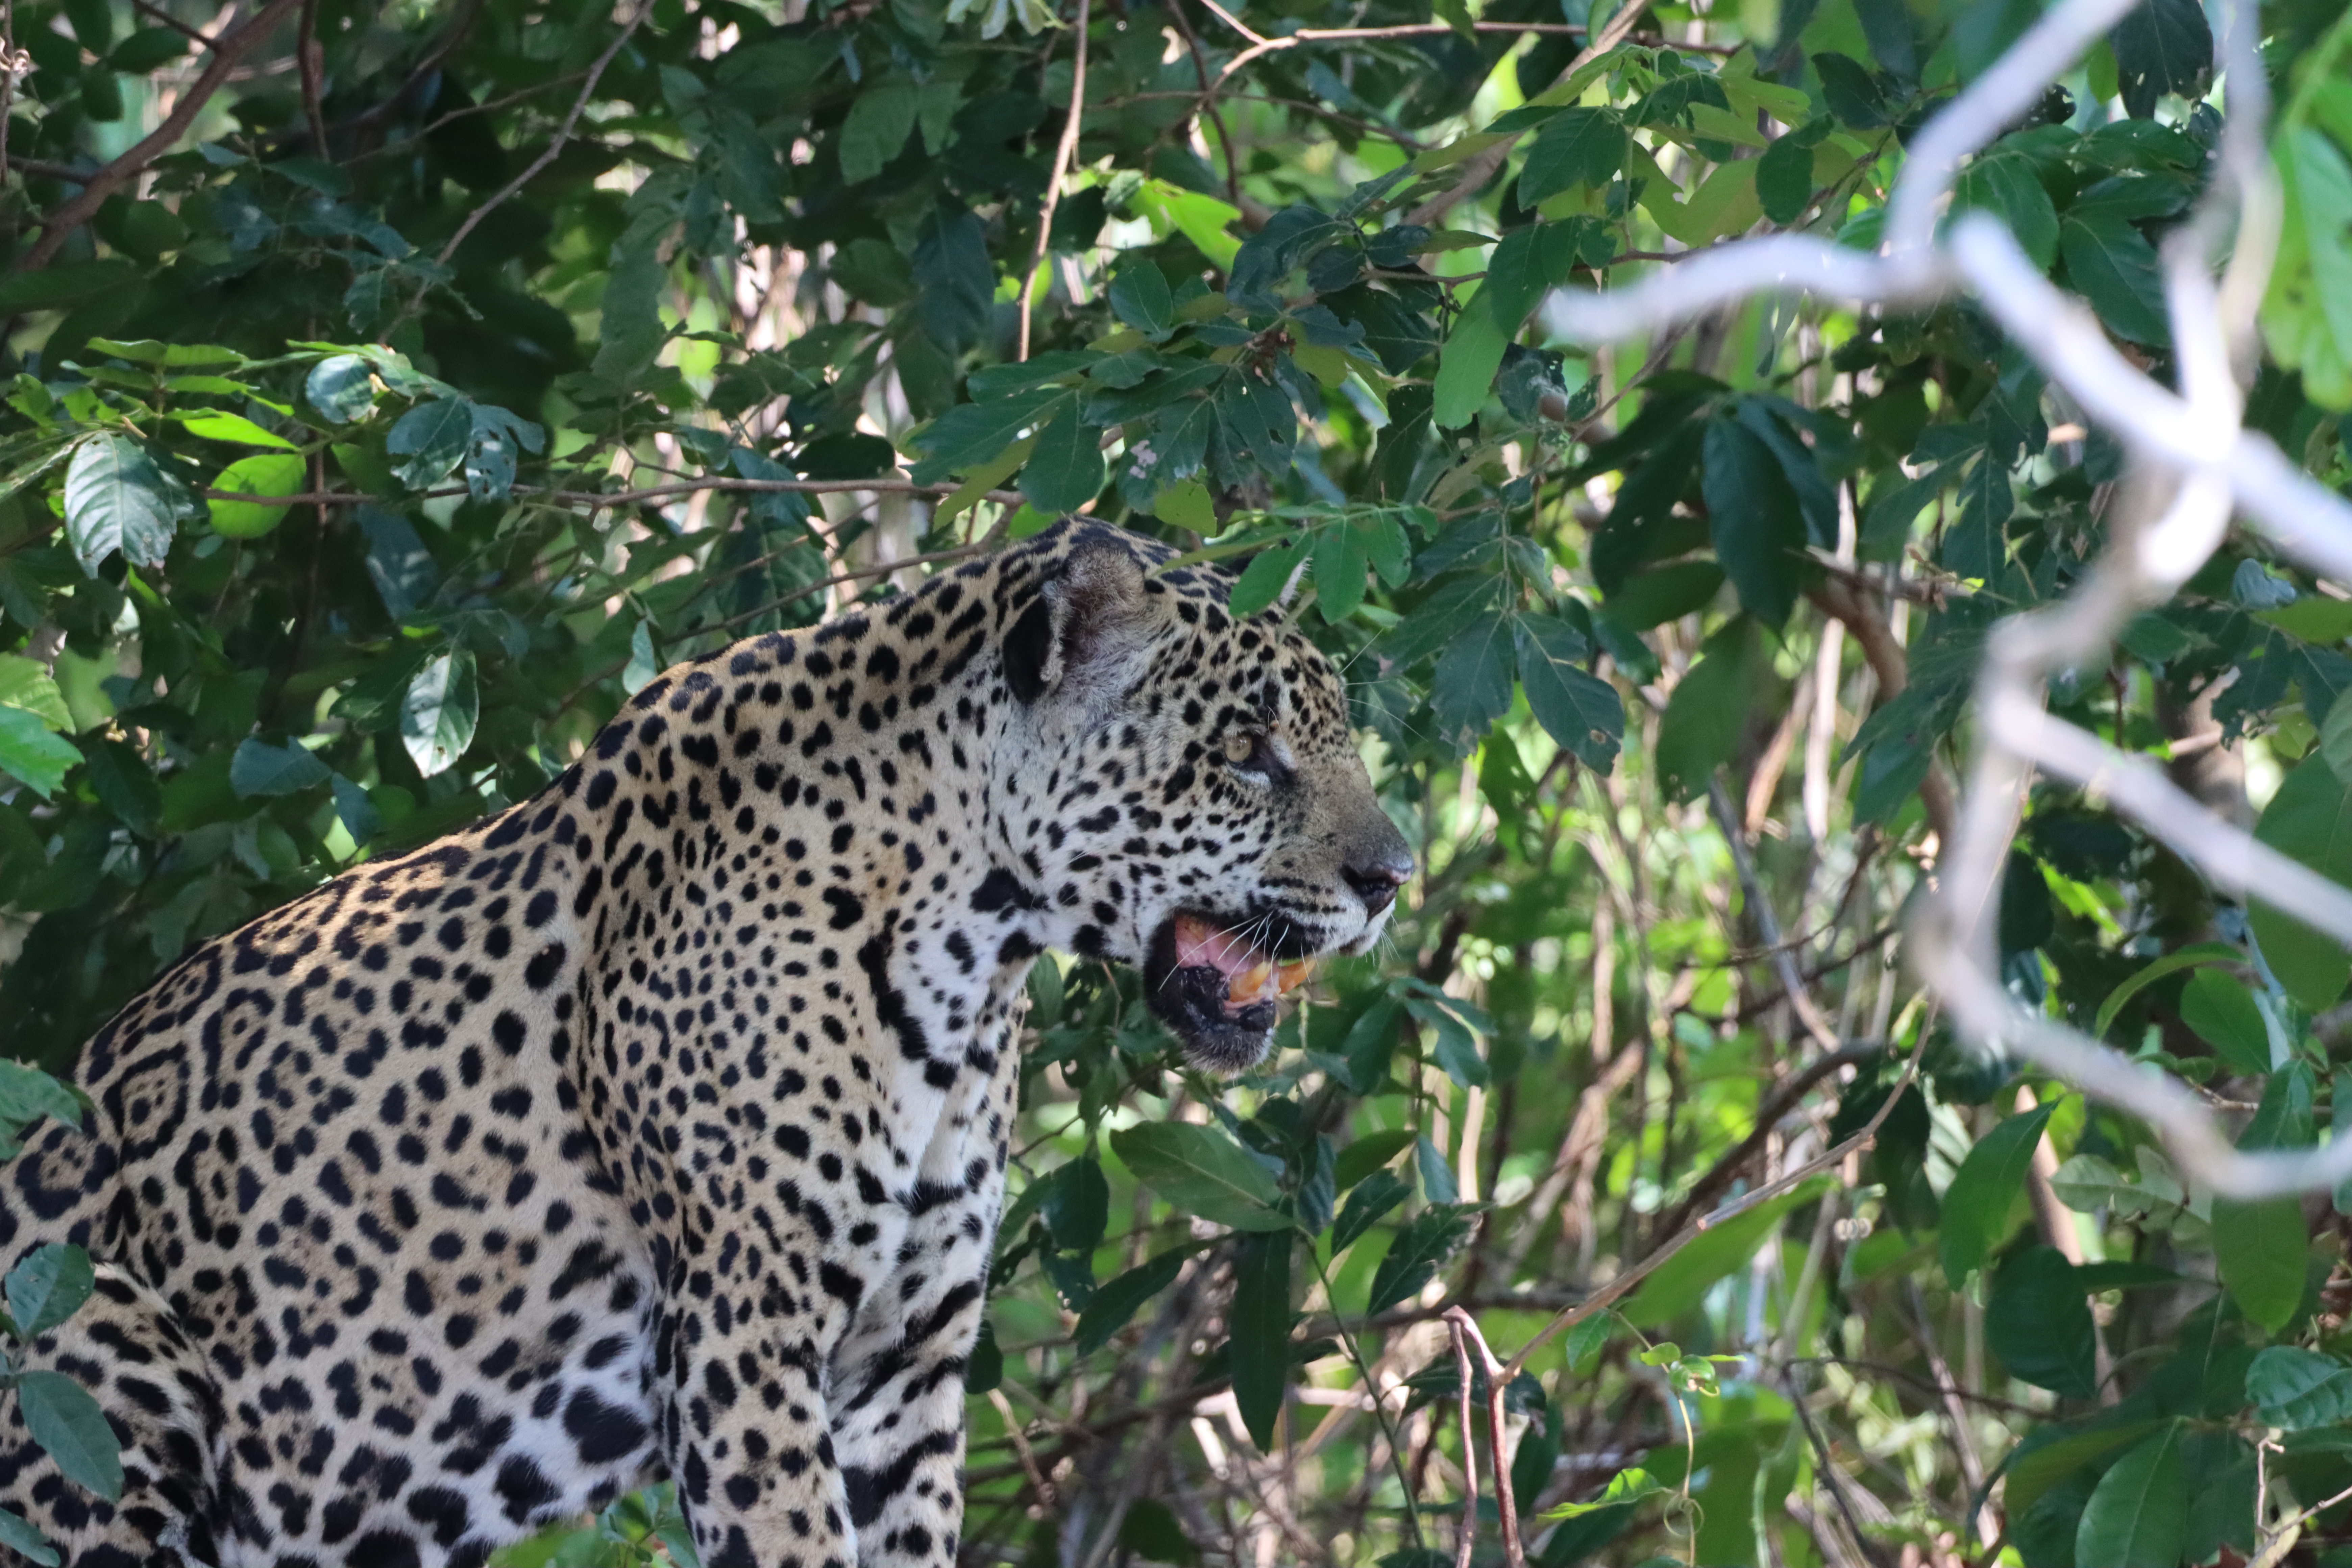
Jaguar: Katniss